1990 Football League Third Division play-off final

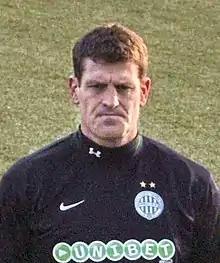
Craig Short "(pictured in 2010)" scored Notts County's second goal.

This was Notts County's second appearance in the play-offs having been defeated 4–2 on aggregate by Walsall in the 1988 play-offs. They had played in the third tier of English football since being relegated from the Second Division in the 1984–85 season. Tranmere Rovers were participating in their first play-off and having been promoted to the Third Division the previous season as runners-up in the Fourth Division, they were aiming for back-to-back promotions. They had last appeared in the second tier of English football in the 1938–39 season. Tranmere had played at Wembley Stadium the weekend before the play-off final in the Associate Members' Cup Final where they beat Bristol Rovers 2–1. Notts County were making their first appearance at the national stadium.